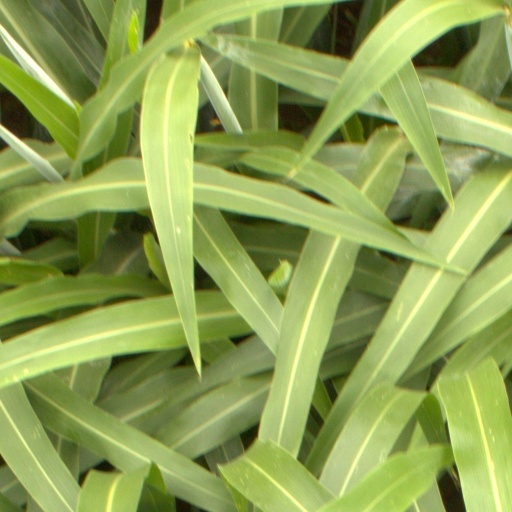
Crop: sorghum